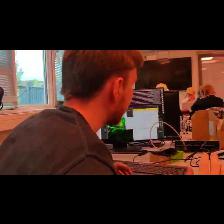
Label: Human